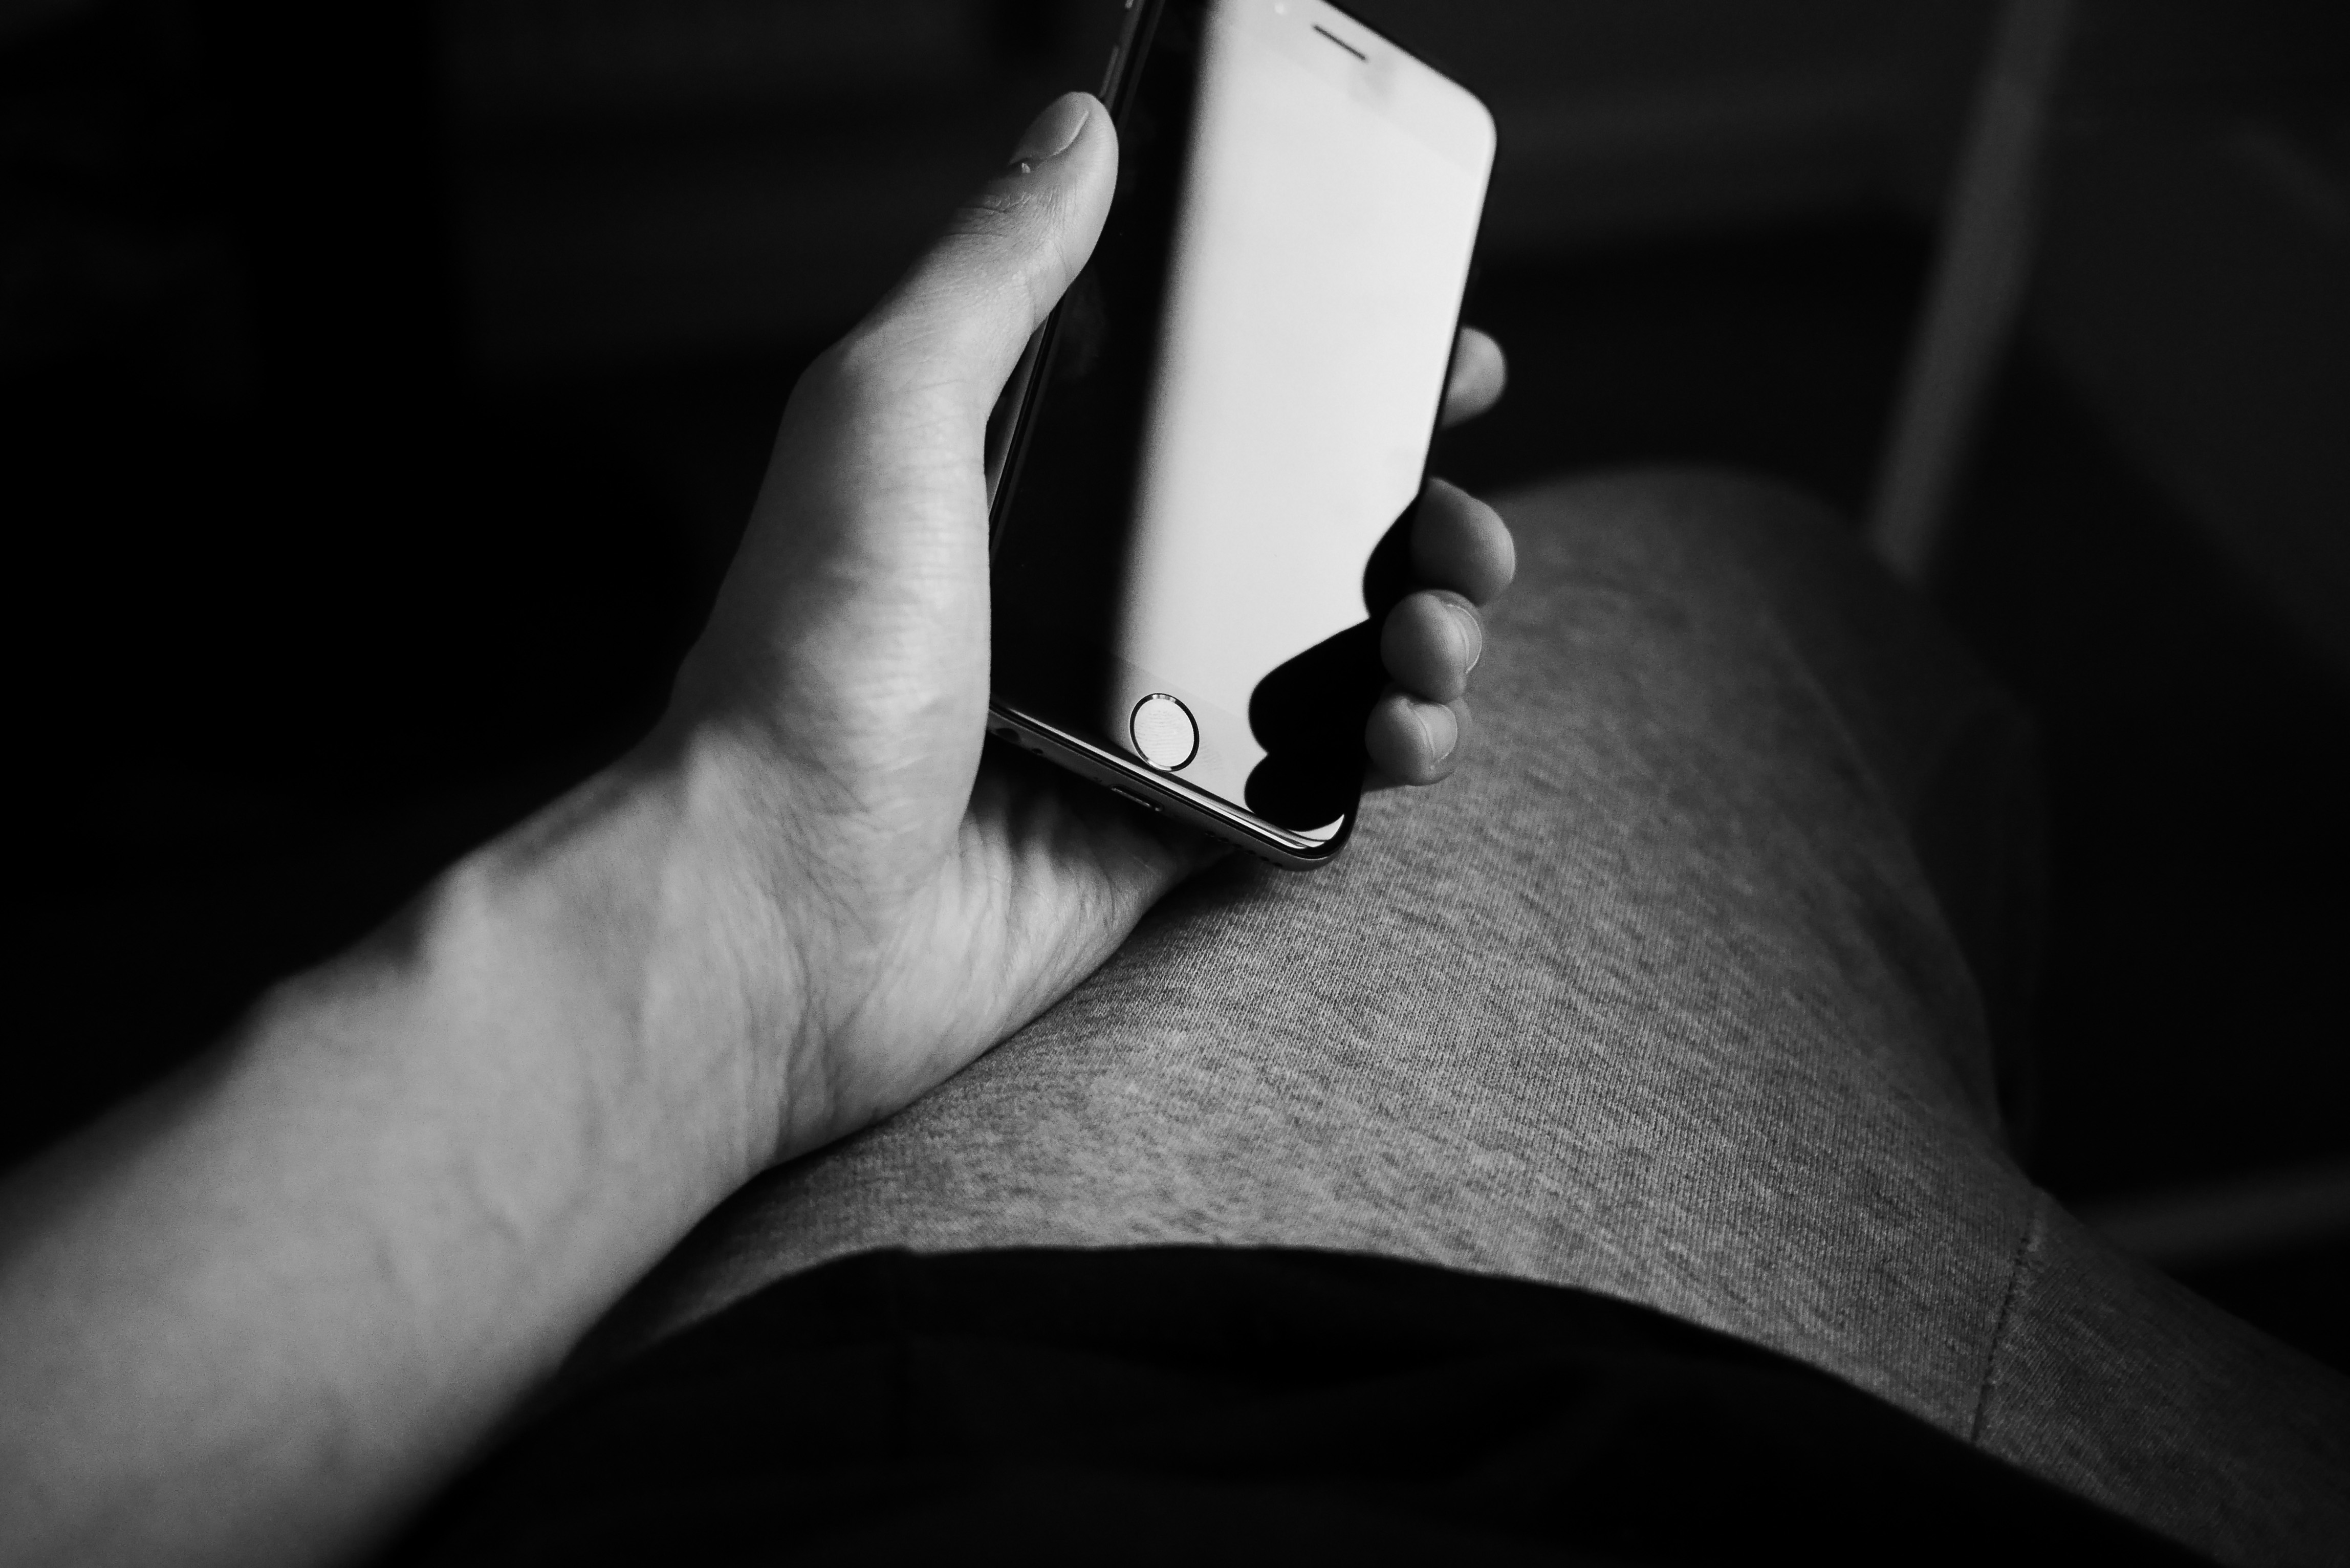
smartphone, hand, apple, black and white, white, photography, touch, finger, darkness, black, monochrome, arm, mobile phone, close up, iphone 6, glasses, touchscreen, shape, macro photography, monochrome photography